Blowgun

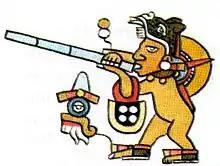
Mixtec blowgun Tlacalhuazcuahuitl depicted in the Codex Bodley

Many cultures have used such a weapon, but various indigenous and aboriginal peoples of East Asia, Southeast Asia, Western Europe, North America, Central America (the Huehuetenango region of Guatemala), and South America (the Amazon Basin and the Guianas) are best known for its historical usage.